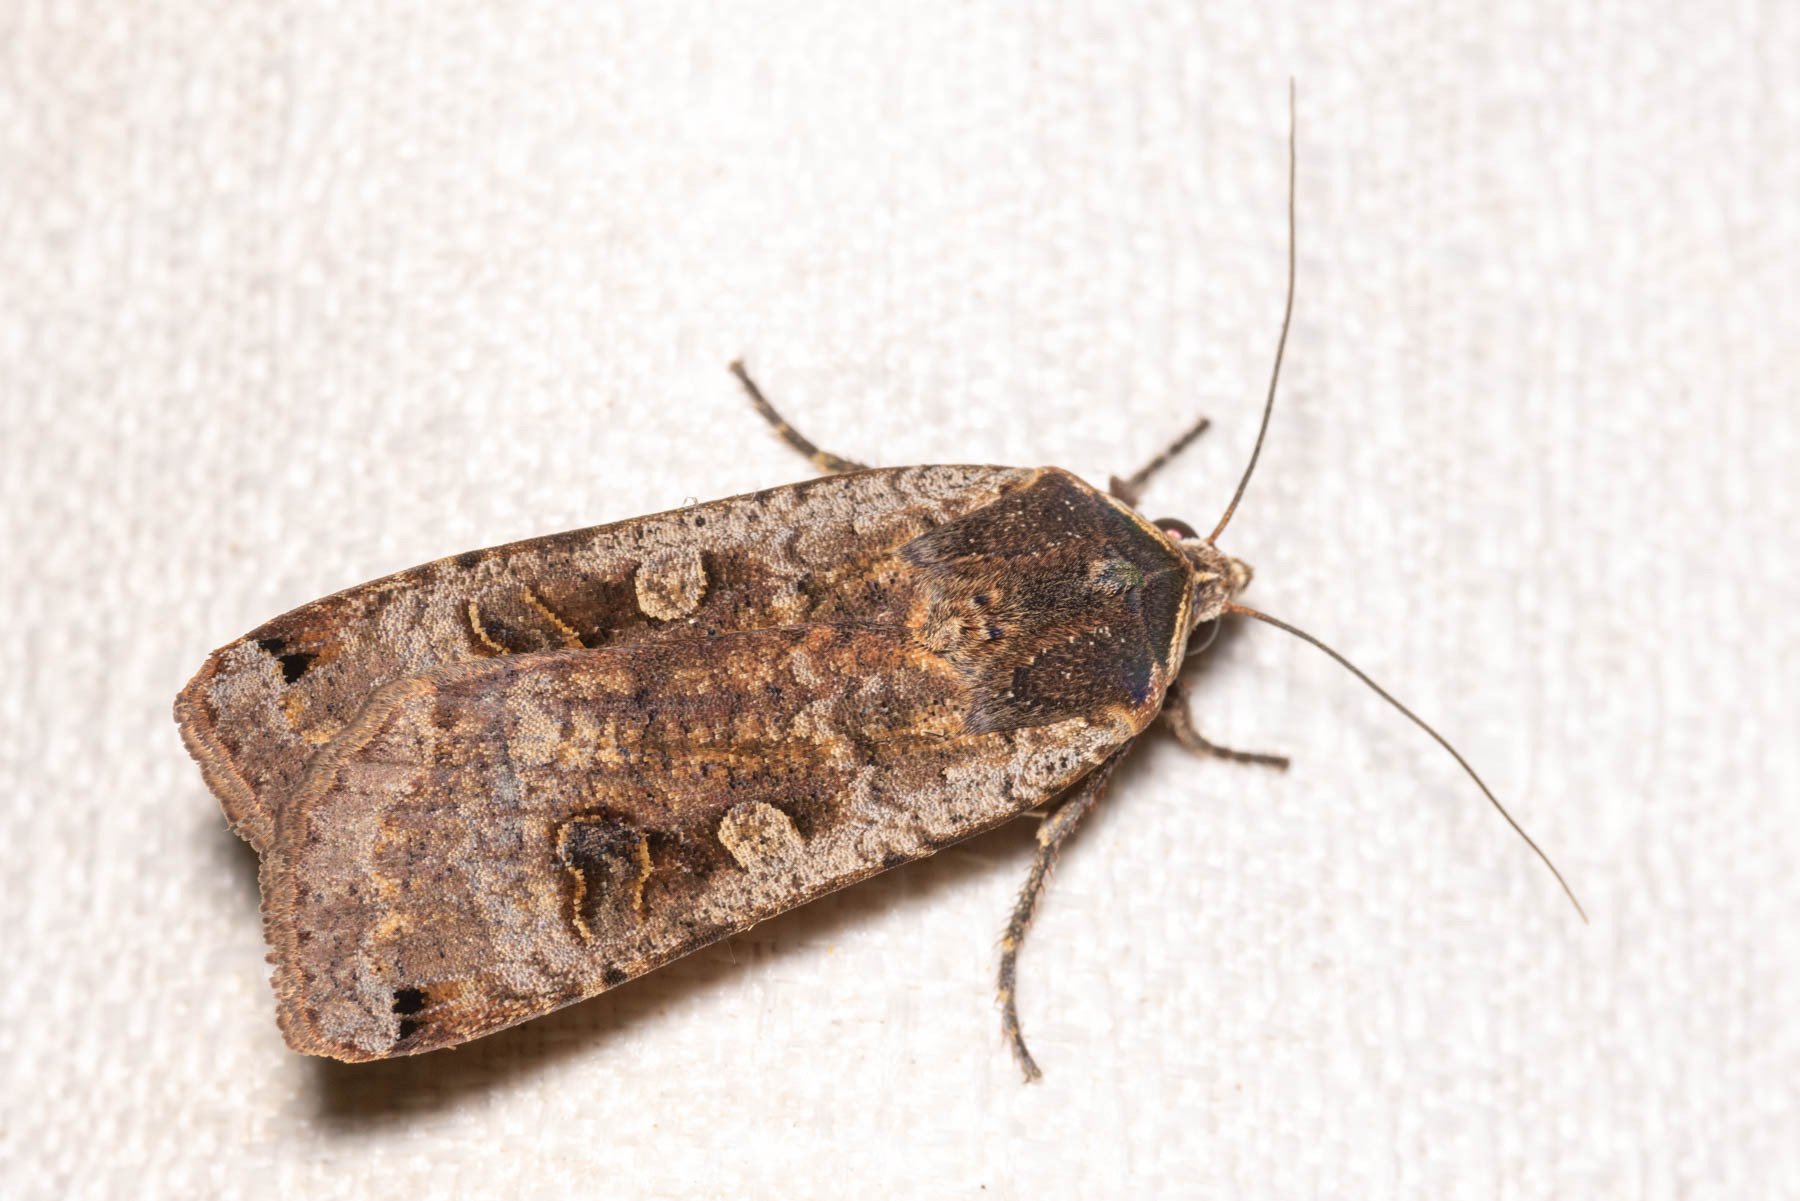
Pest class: cutworms